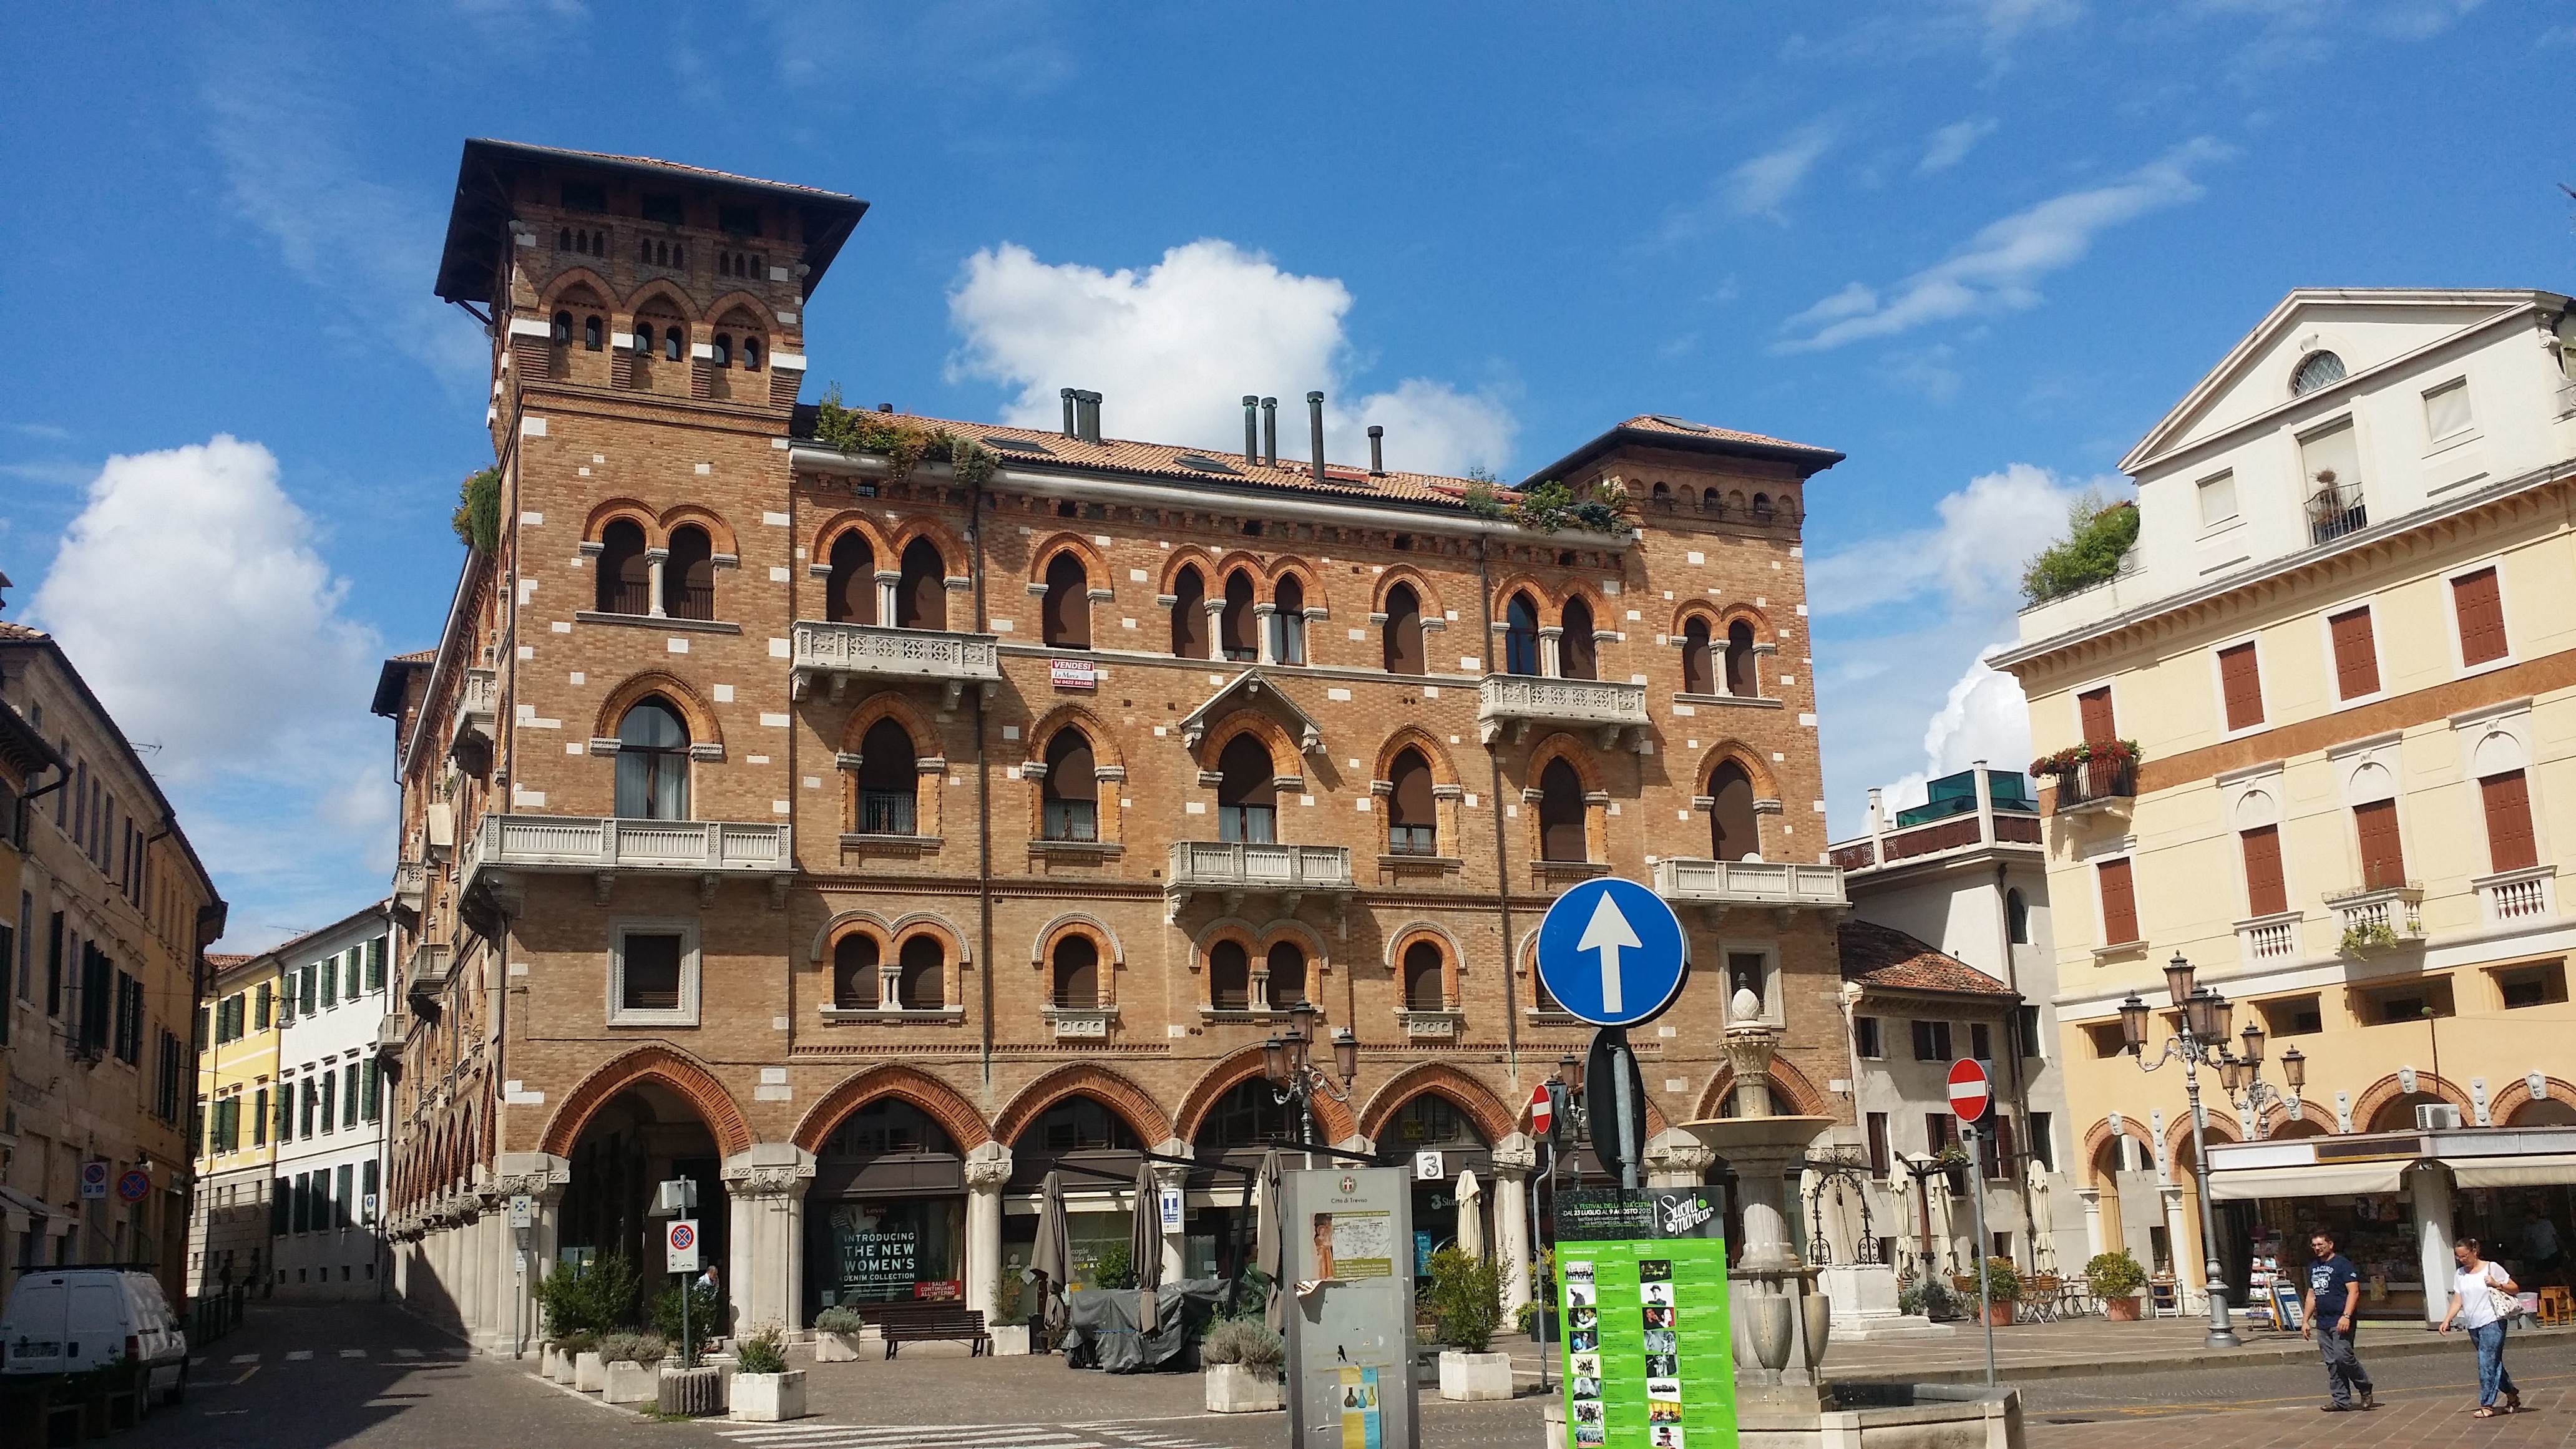
architecture, town, palace, city, cityscape, downtown, vacation, plaza, landmark, facade, tourism, waterway, town square, neighbourhood, ancient history, human settlement